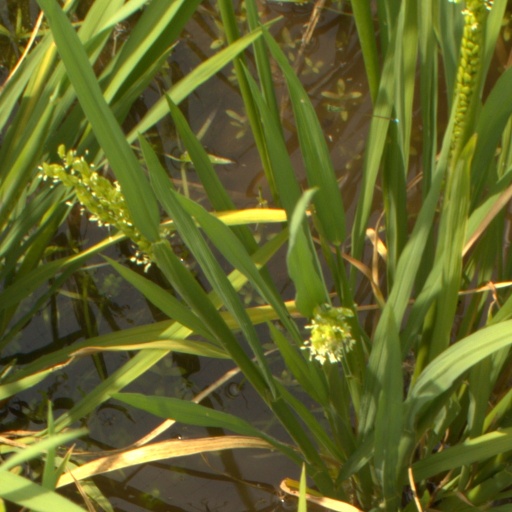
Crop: rice